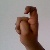
The image shows a hand gesture representing the letter 'X' in Indian Sign Language.